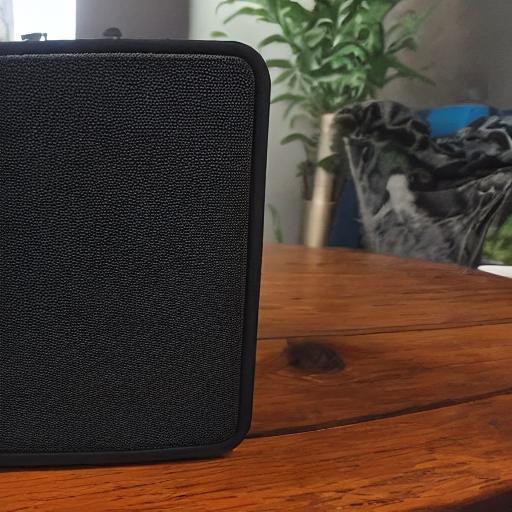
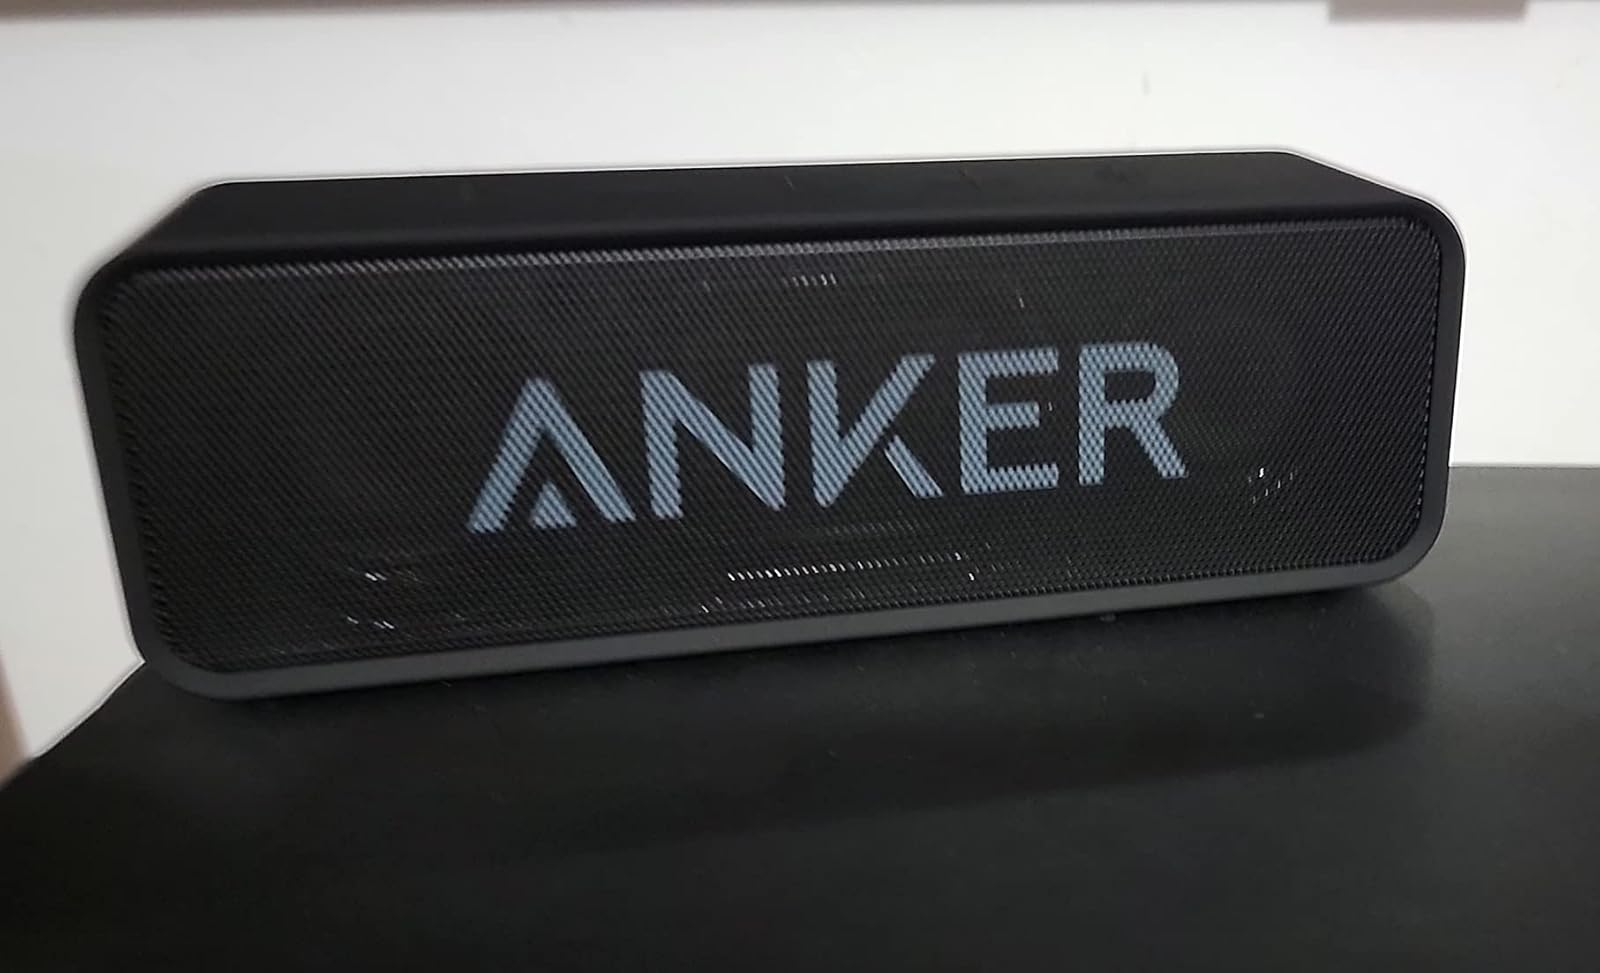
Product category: speaker
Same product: no